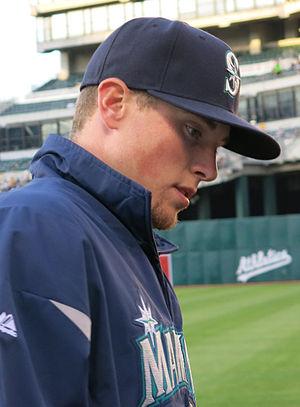
Carter Lewis Capps est un lanceur de relève droitier des Padres de San Diego de la Ligue majeure de baseball.